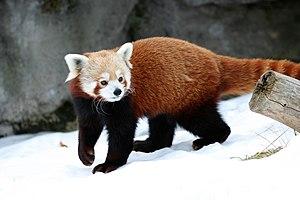
Un Petit panda (Ailurus fulgens). Photo prise dans le zoo , à Syracuse, dans l'état de New York (États Unis d'Amérique).
Les mustéloïdes sont une super-famille de mammifères carnivores du sous-ordre des caniformes.
Voici la liste des carnivores par population.